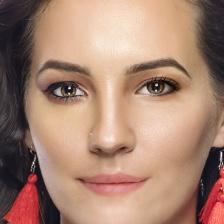
Label: faces